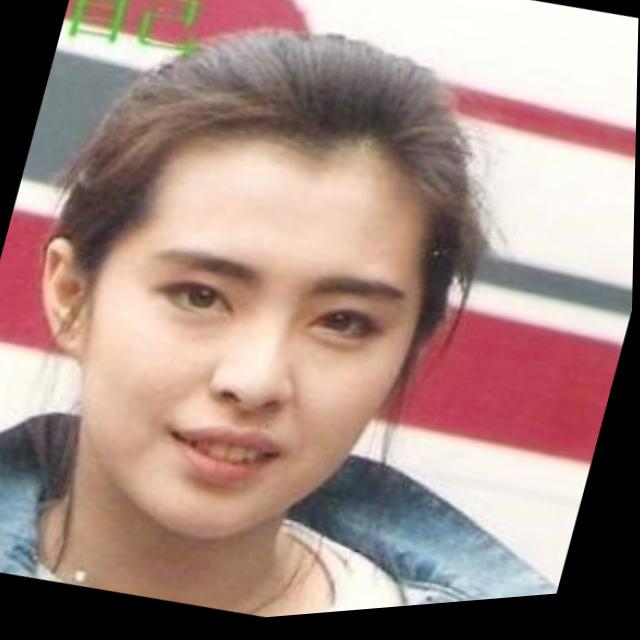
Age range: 21-44